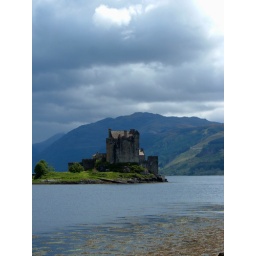
Built in 1520, this castle was once the home of the mayor of Galway